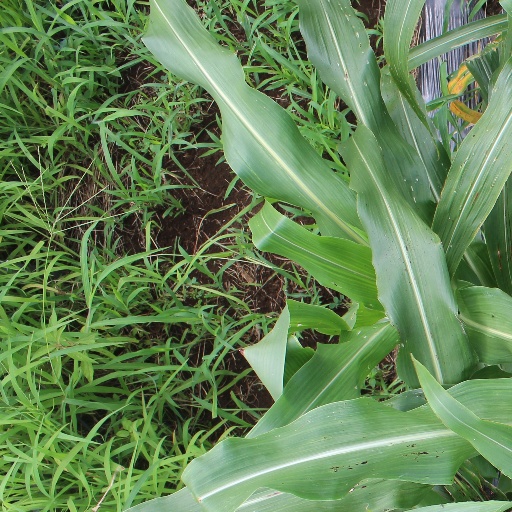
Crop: sorghum